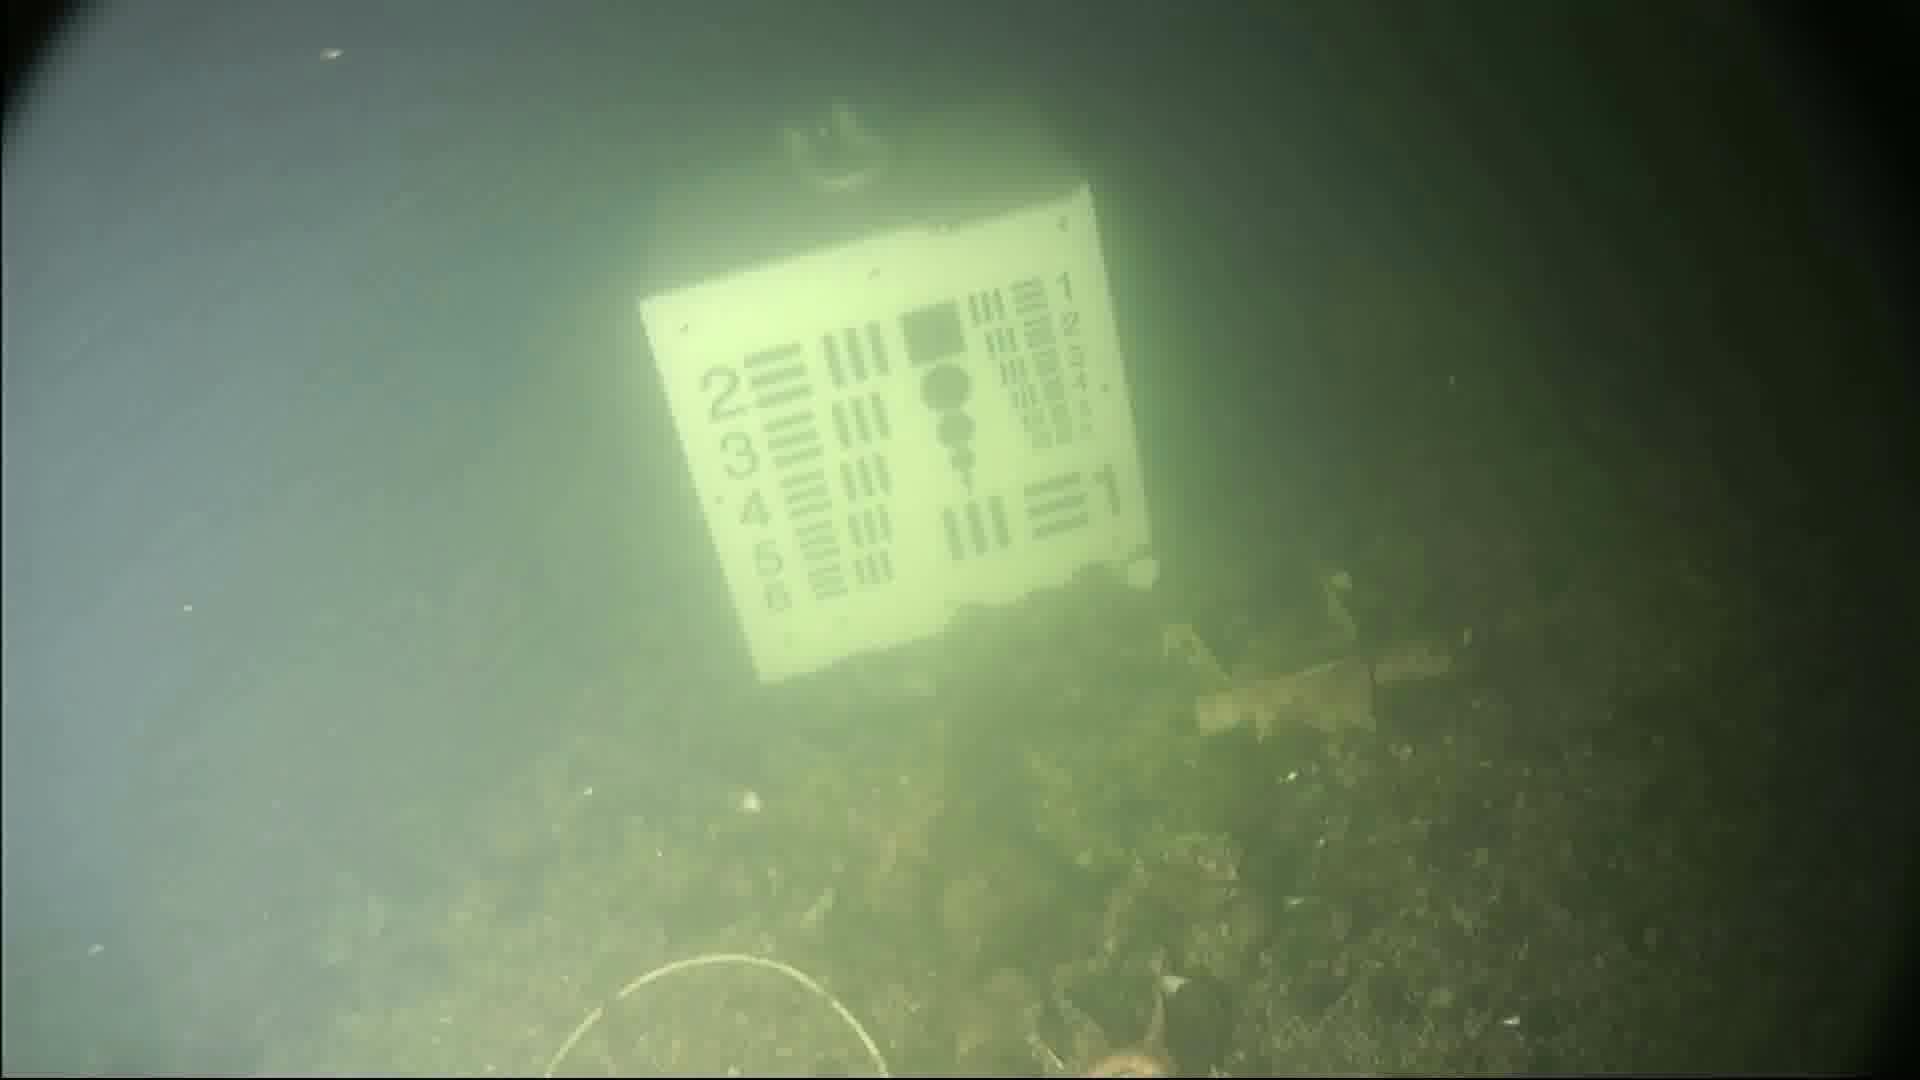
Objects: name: starfish